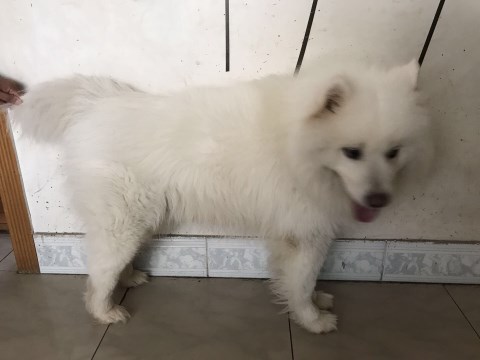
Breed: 2192-n000088-Samoyed